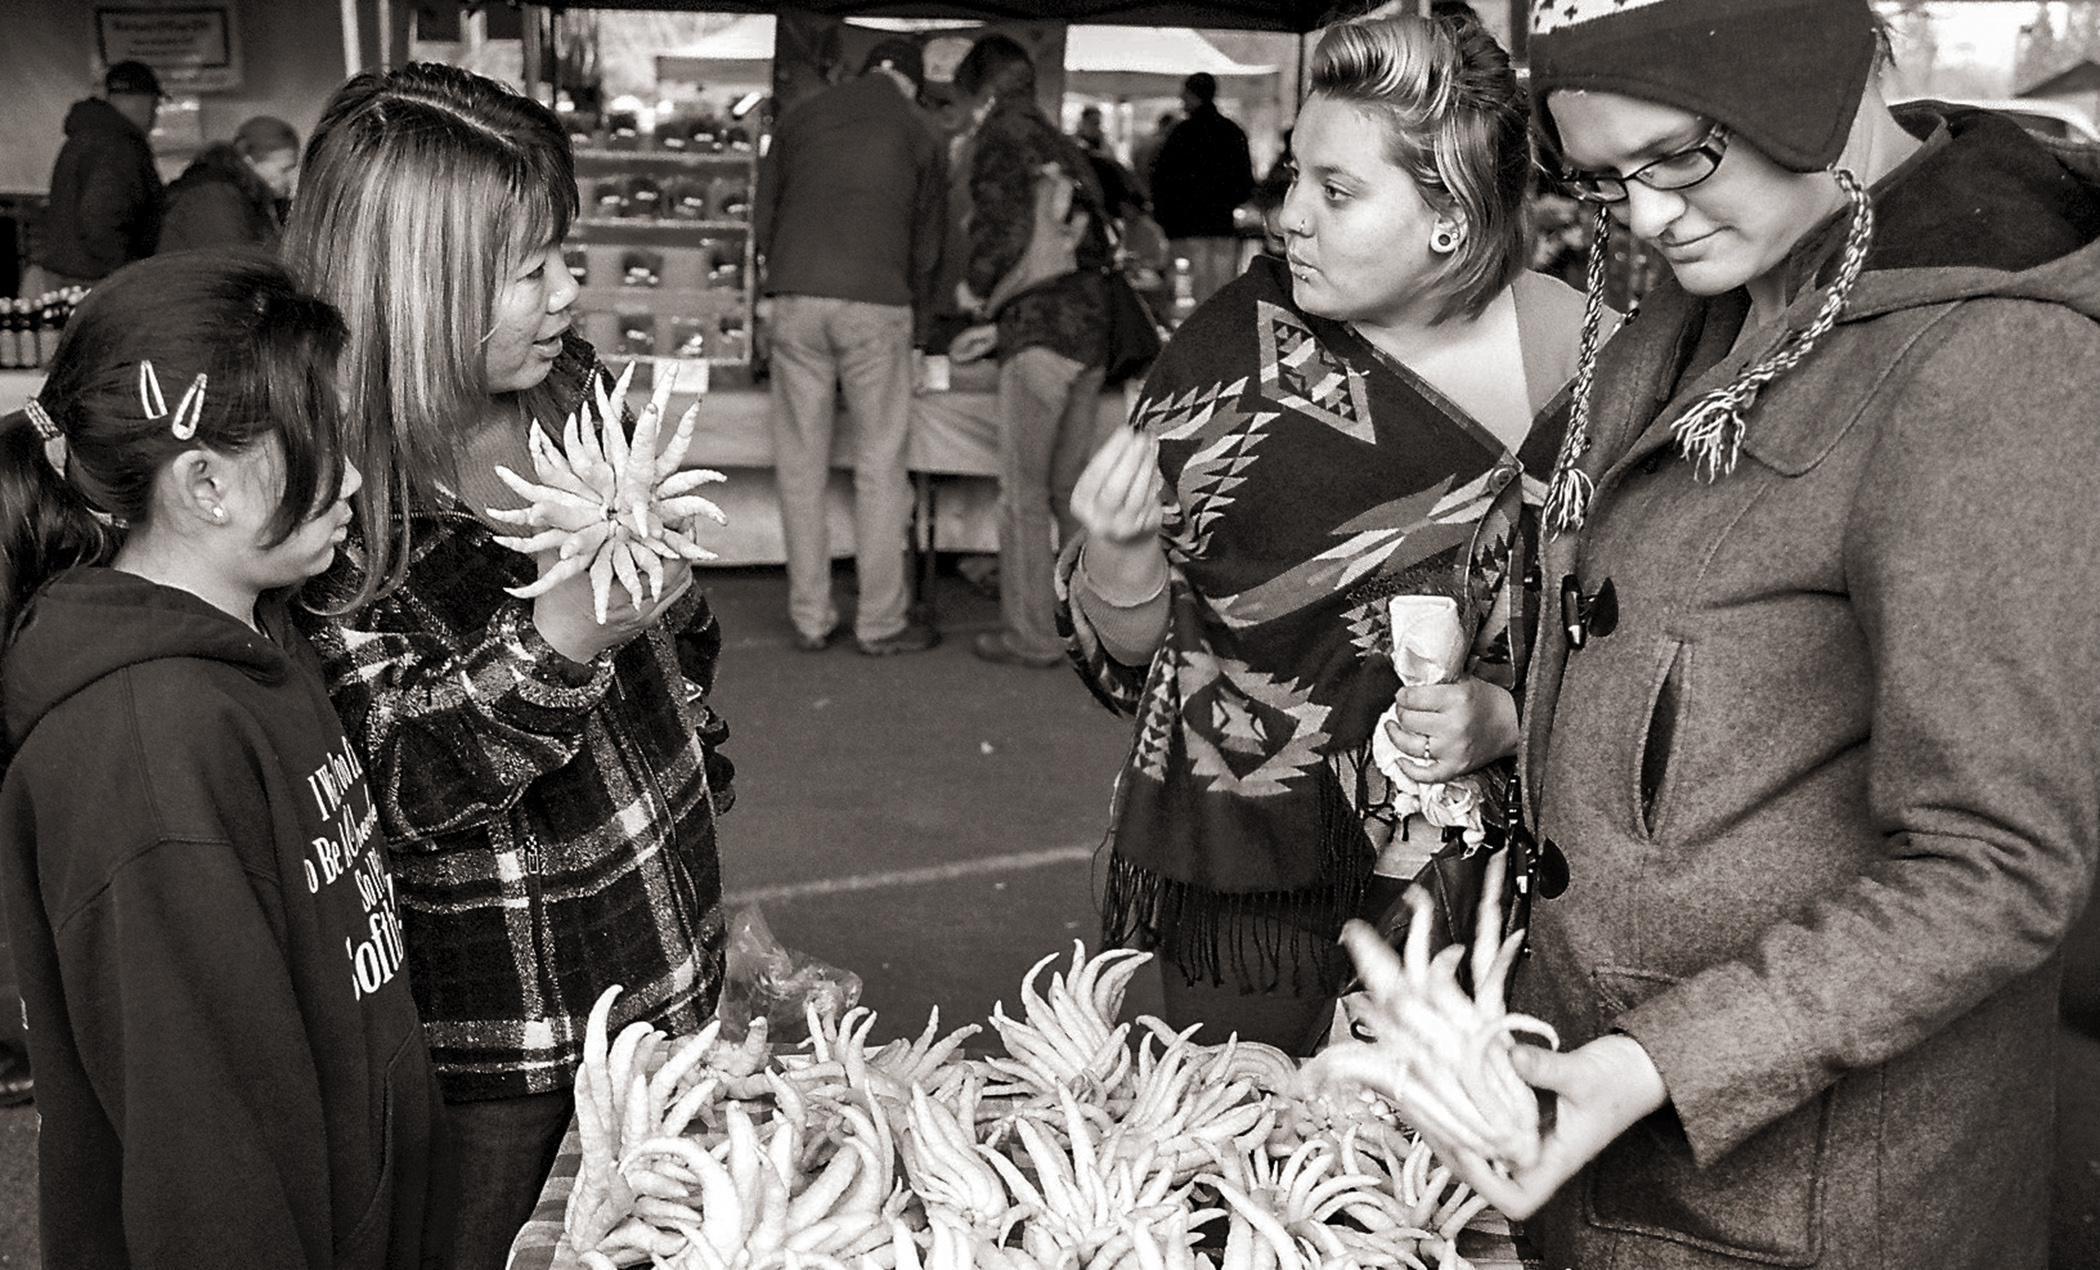
person, black and white, people, crowd, fashion, black, monochrome, photograph, monochrome photography, social group